Central Yunnan Water Diversion Project

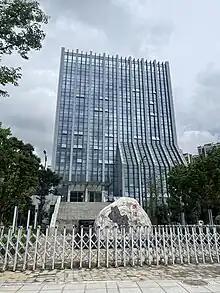
Construction Administration of Central Yunnan Water Diversion Project

The Central Yunnan Water Diversion Project is a large-scale civil engineering project under construction that will allow water from the Jinsha River near Lijiang to be transported to Central Yunnan. The total length of the water channels will be , of which will be in tunnels.